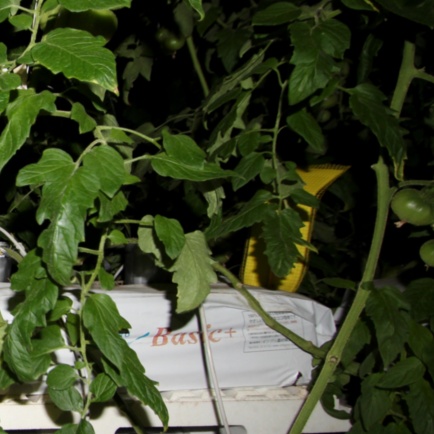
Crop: tomato